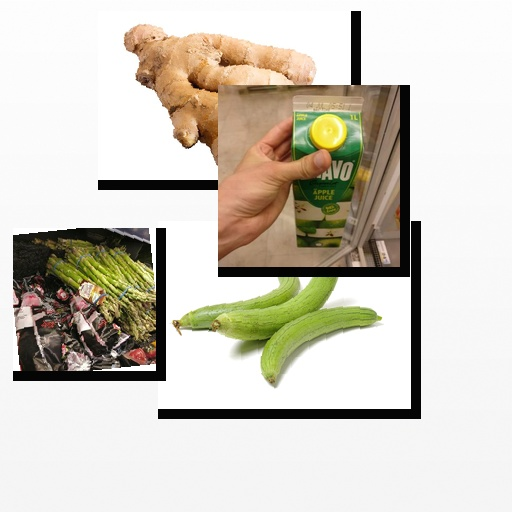
Food items: ginger, apple_juice, asparagus, ridge_gourd